Anthony Ashley Cooper, 1st Earl of Shaftesbury

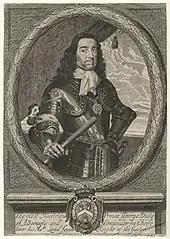
Sir George Monck (1608–1670). In the complicated politics of 1659, Cooper was in contact with Monck, encouraging him to march on London and then to recall the Long Parliament, and ultimately restore the English monarchy.

Cooper was elected to the Third Protectorate Parliament in early 1659 as member for Wiltshire. During the debates in this parliament, Cooper sided with the republicans who opposed the Humble Petition and Advice and insisted that the bill recognising Richard Cromwell as Protector should limit his control over the militia and eliminate the protector's ability to veto legislation. Cooper again spoke out against the Other House (consisting of new lords), and in favour of restoring the old House of Lords.